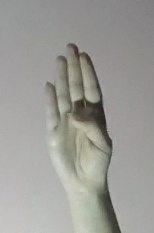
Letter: kaaf